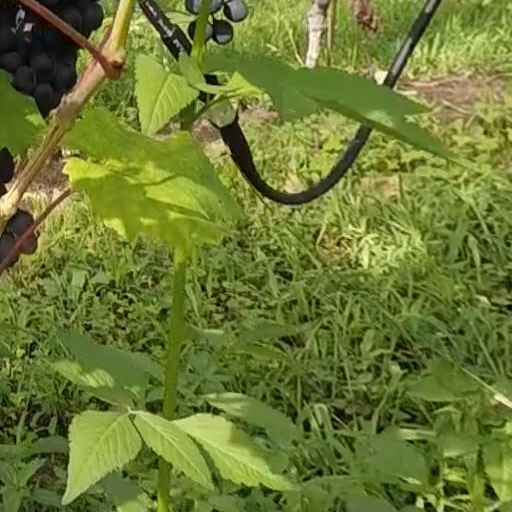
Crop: grape